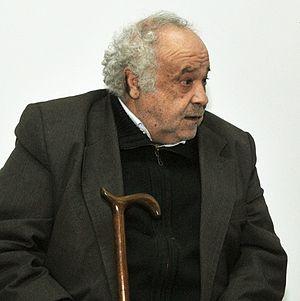
Eleuterio Fernández Huidobro surnommé El Ñato, « nez camus » est un ex-dirigeant des Tupamaros, il était aussi un sénateur uruguayen jusqu'à sa mort, le 5 août 2016.